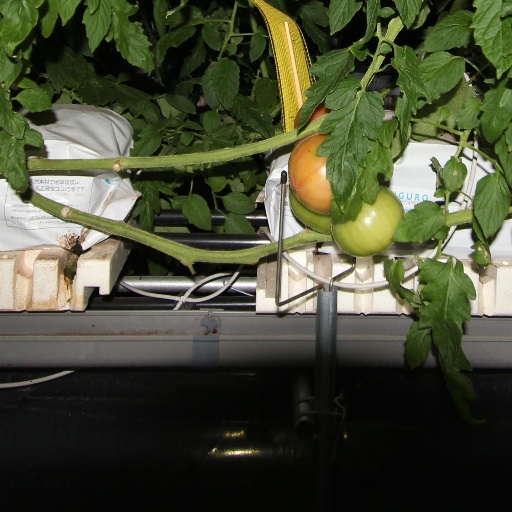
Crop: tomato